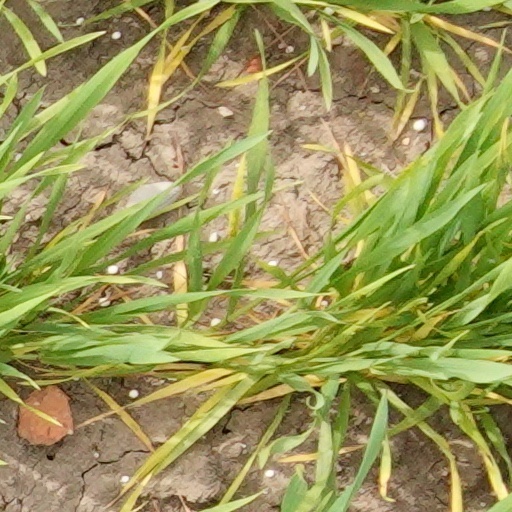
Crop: wheat